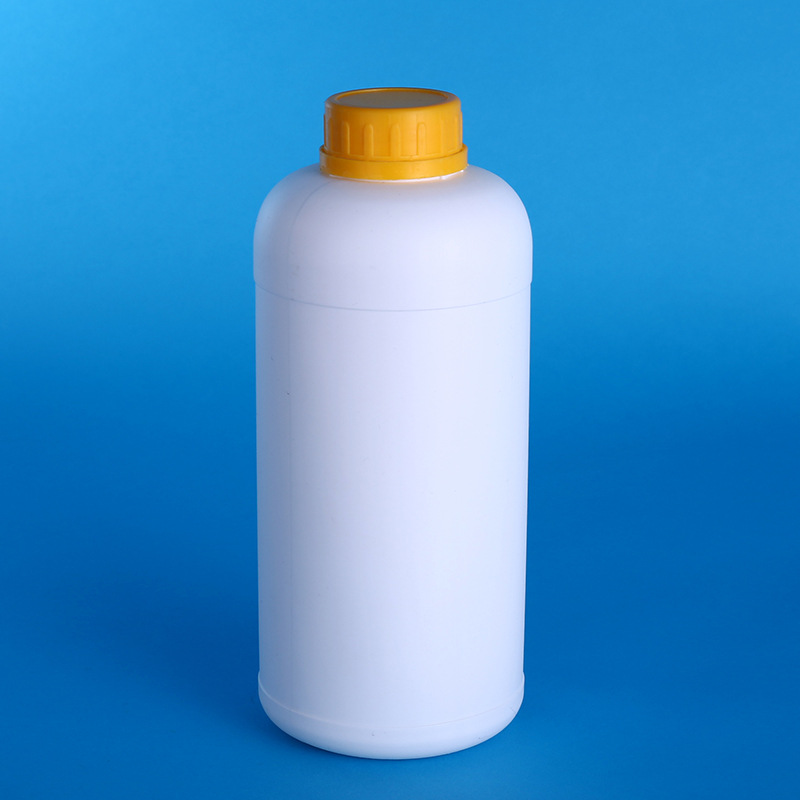
Label: plastic